Answer in natural language. Consider the 3D positions of the objects in the scene and not just the 2D positions in the image. Is the centerpoint of  blurry image (highlighted by a blue box) at a higher height than black lshaped countertop (highlighted by a green box)? Choose between the following options: no or yes
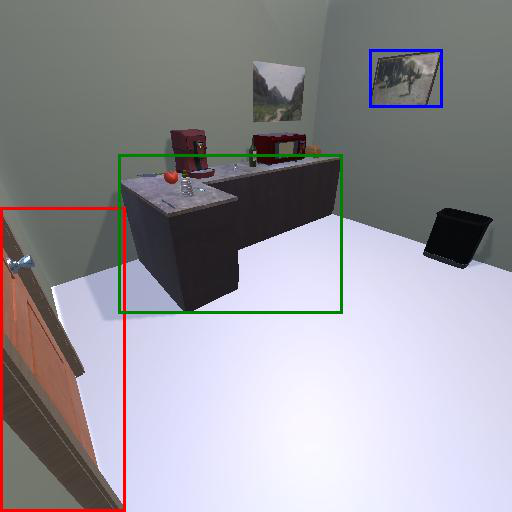
<answer>yes</answer>